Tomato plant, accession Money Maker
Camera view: bottom (45 deg); turntable rotation: 210 degrees
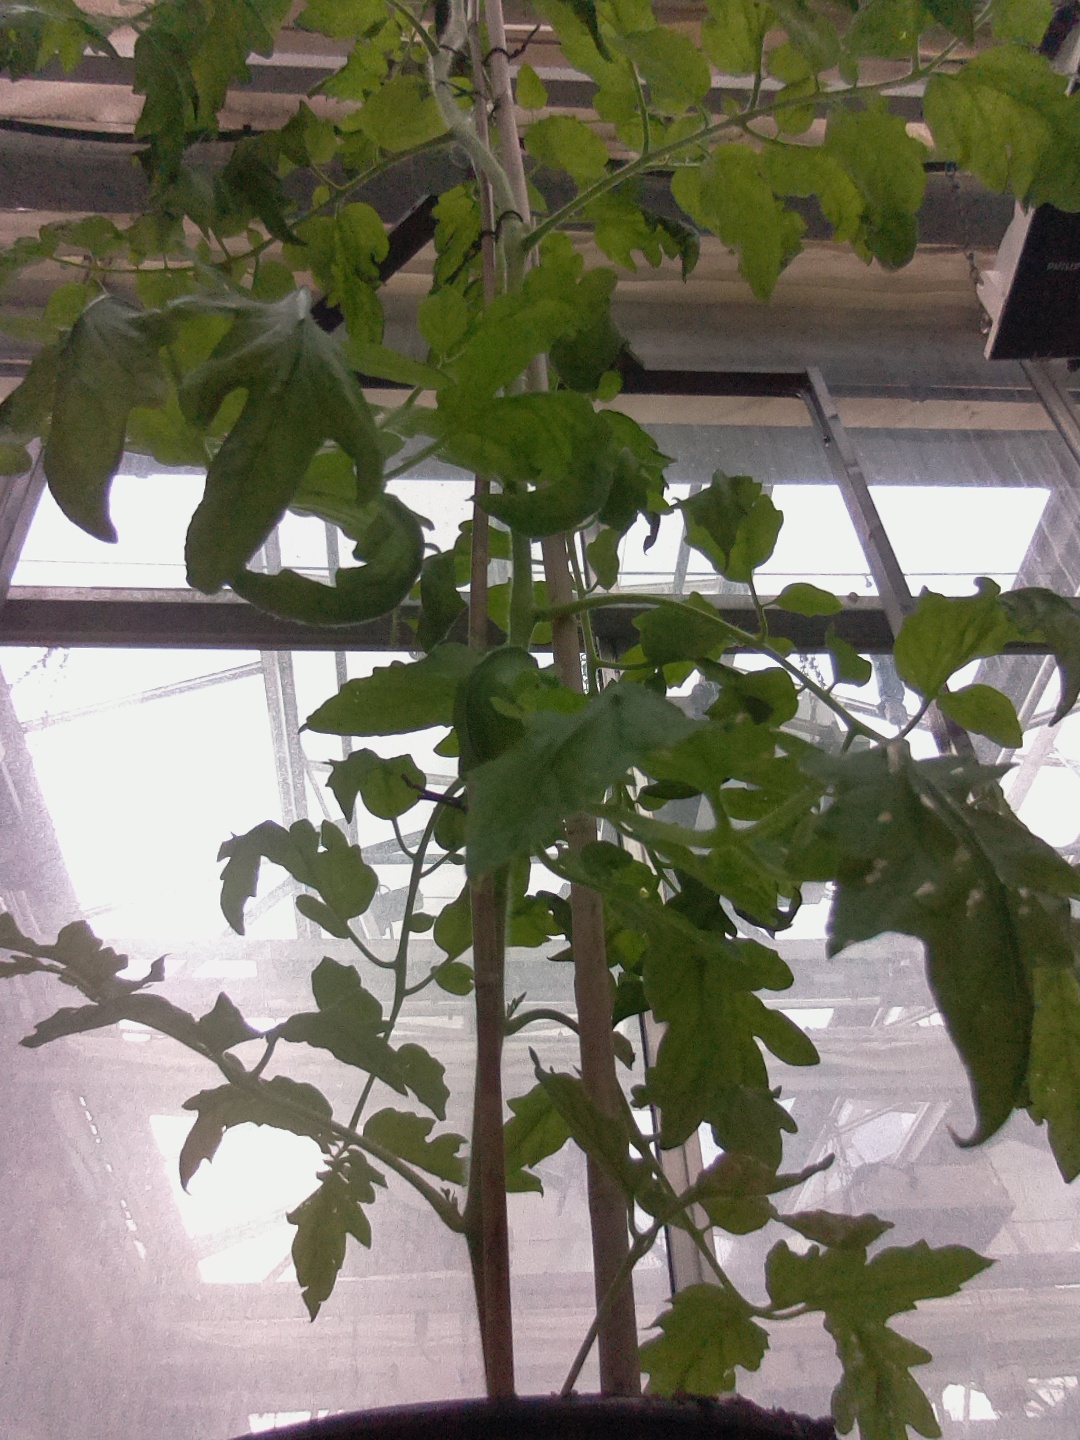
BBCH growth stage 70: Fruits at the main stem or branches visibles